St. George's Chapel, Lewes

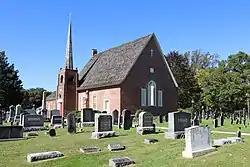

St. George's Chapel is a historic Episcopal chapel located near Angola, Sussex County, Delaware on the Indian River Hundred. The original building was built in 1719 but burned down in 1792. The new chapel was built in 1794, and is a one-story brick structure measuring 42 feet by 32 feet. It has a brick tower at the southwest corner, built in 1955, and features a restored Palladian window. The original furnishings were removed in 1850 and the roof replaced in 1882 with a steep gable roof. The chapel was restored in 1966. It is joined with All Saints Episcopal Church in the Episcopal Parish of All Saints’ Church & St. George's Chapel.